Answer in natural language. How many Paintings are visible in the scene? Choose between the following options: 2, 1, 7, 9 or 8
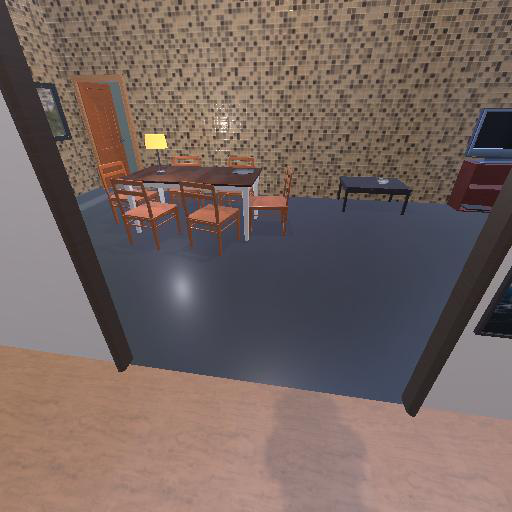
<answer>1</answer>